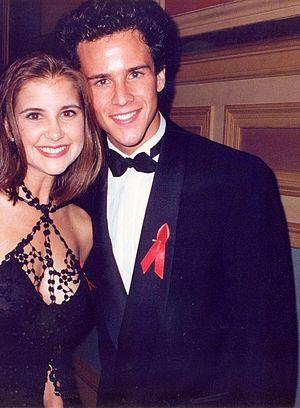
Scott Weinger, est un acteur, scénariste et producteur américain, né le 5 octobre 1975 à Manhattan.